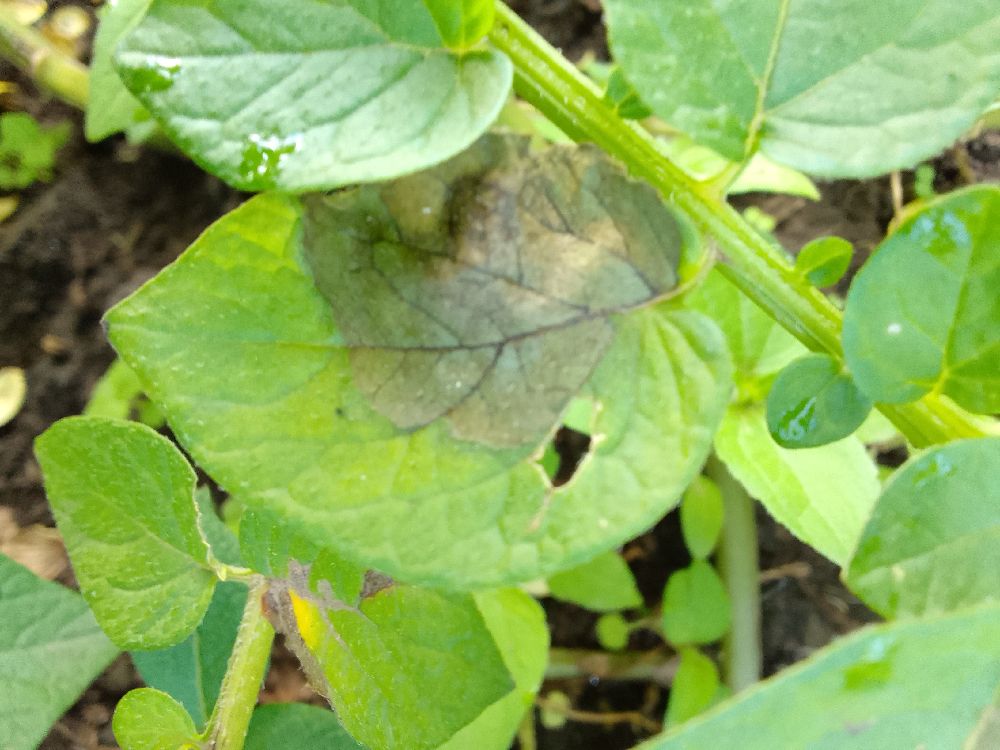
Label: Late blight